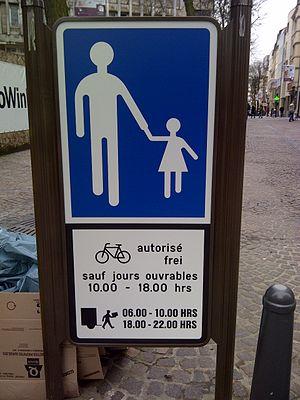
Signal routier E,27a ""Zone piétonne"" du Code de la Route luxembourgeois."